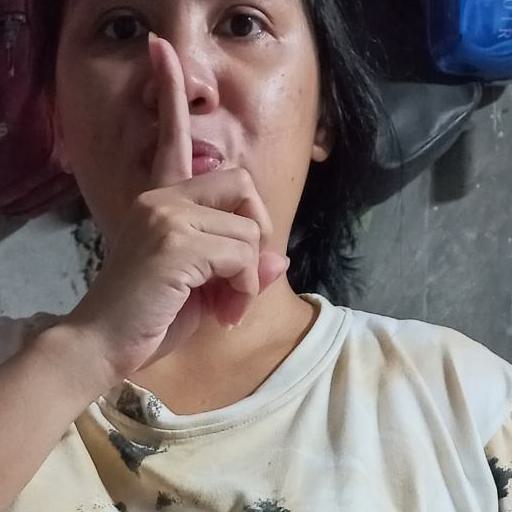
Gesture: mute